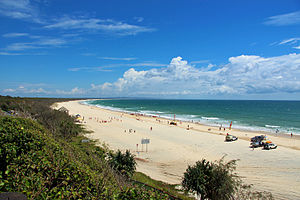
Sunshine Coast
Sunshine Coast er den fjerde største by i Queensland med 405.000 indbyggere, næst efter Brisbane Gold Coast og Cairns